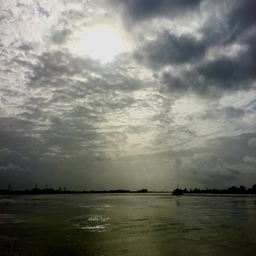
person caught this dramatic view in early morning light .